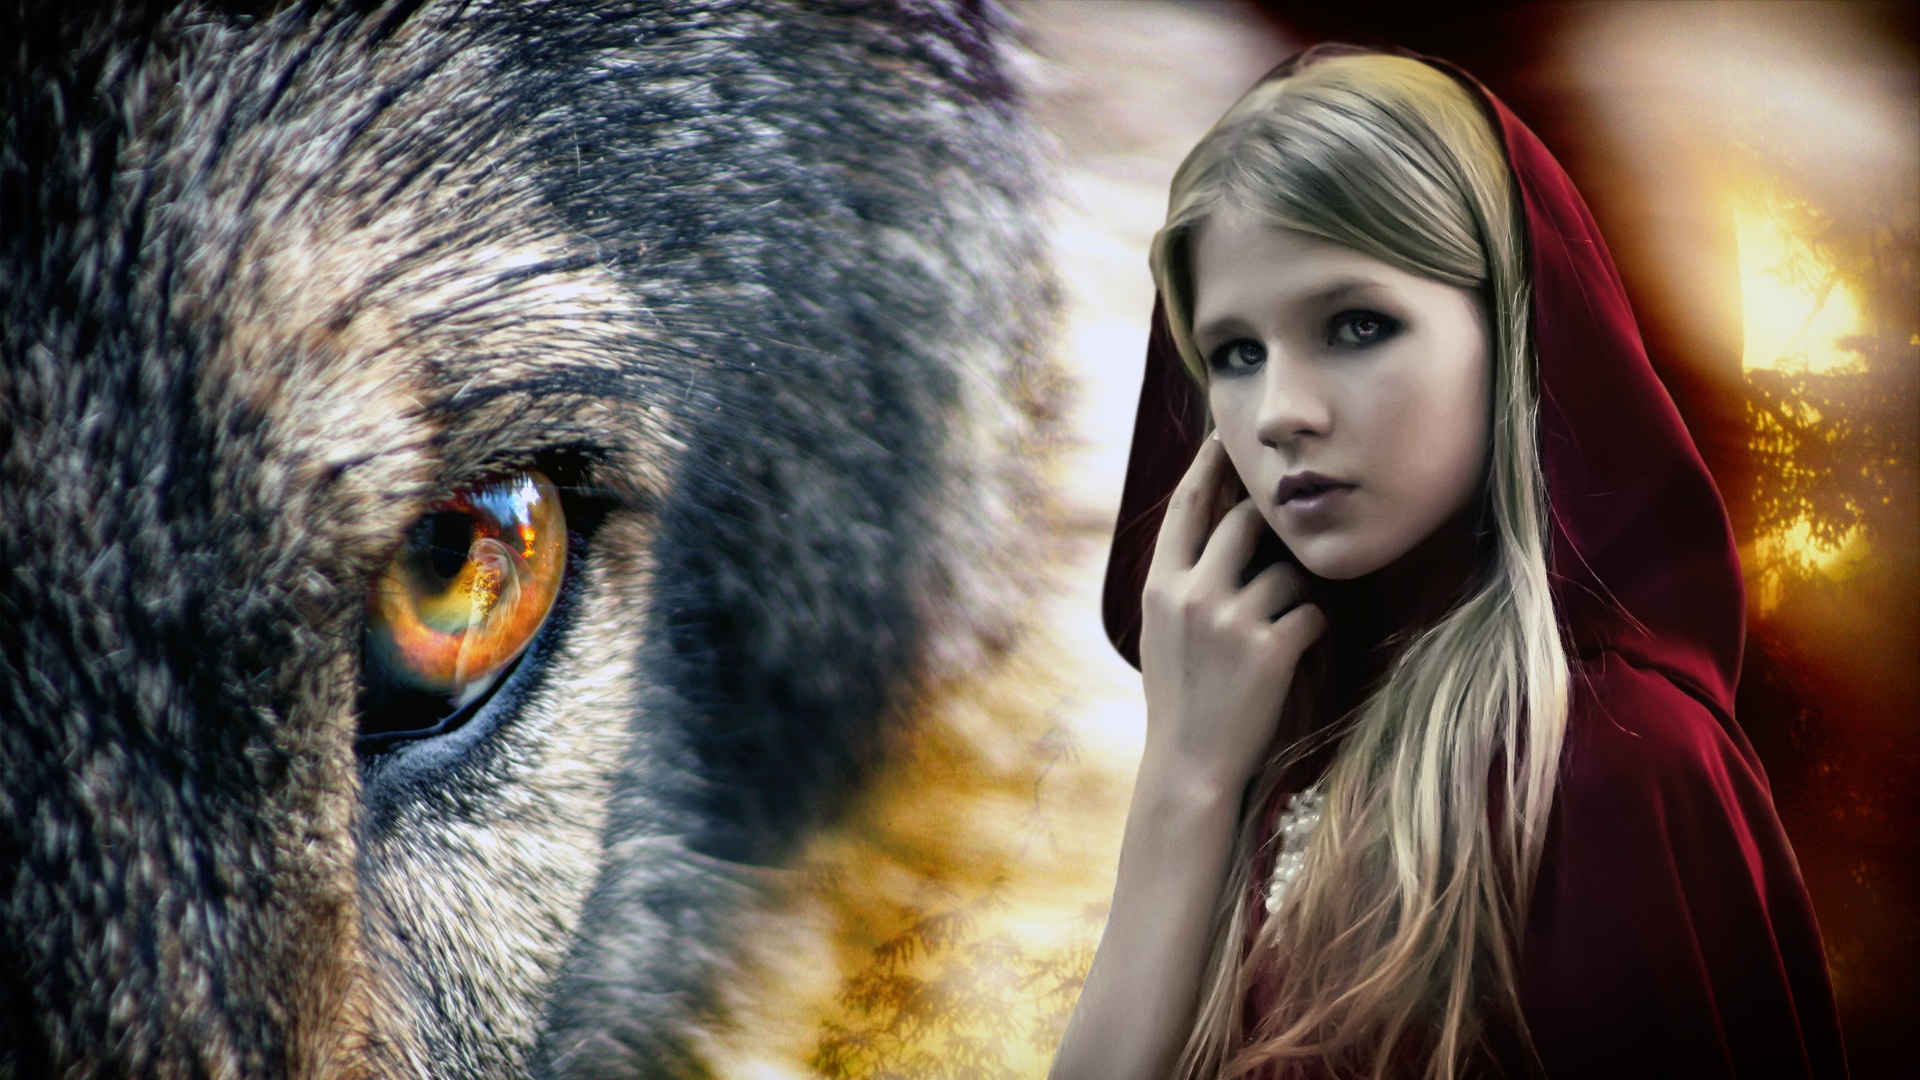
forest, red, wolf, wallpaper, screenshot, computer wallpaper, chaperone